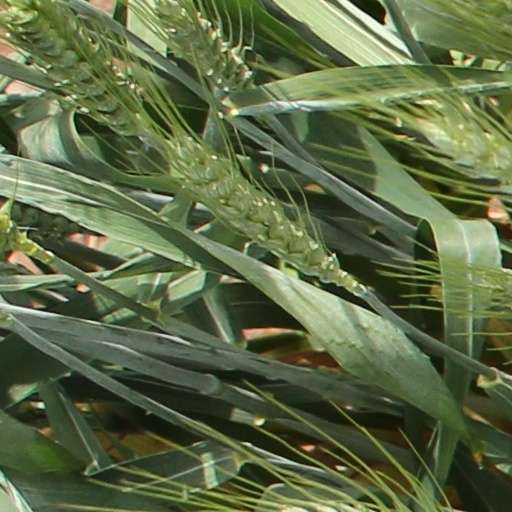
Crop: wheat